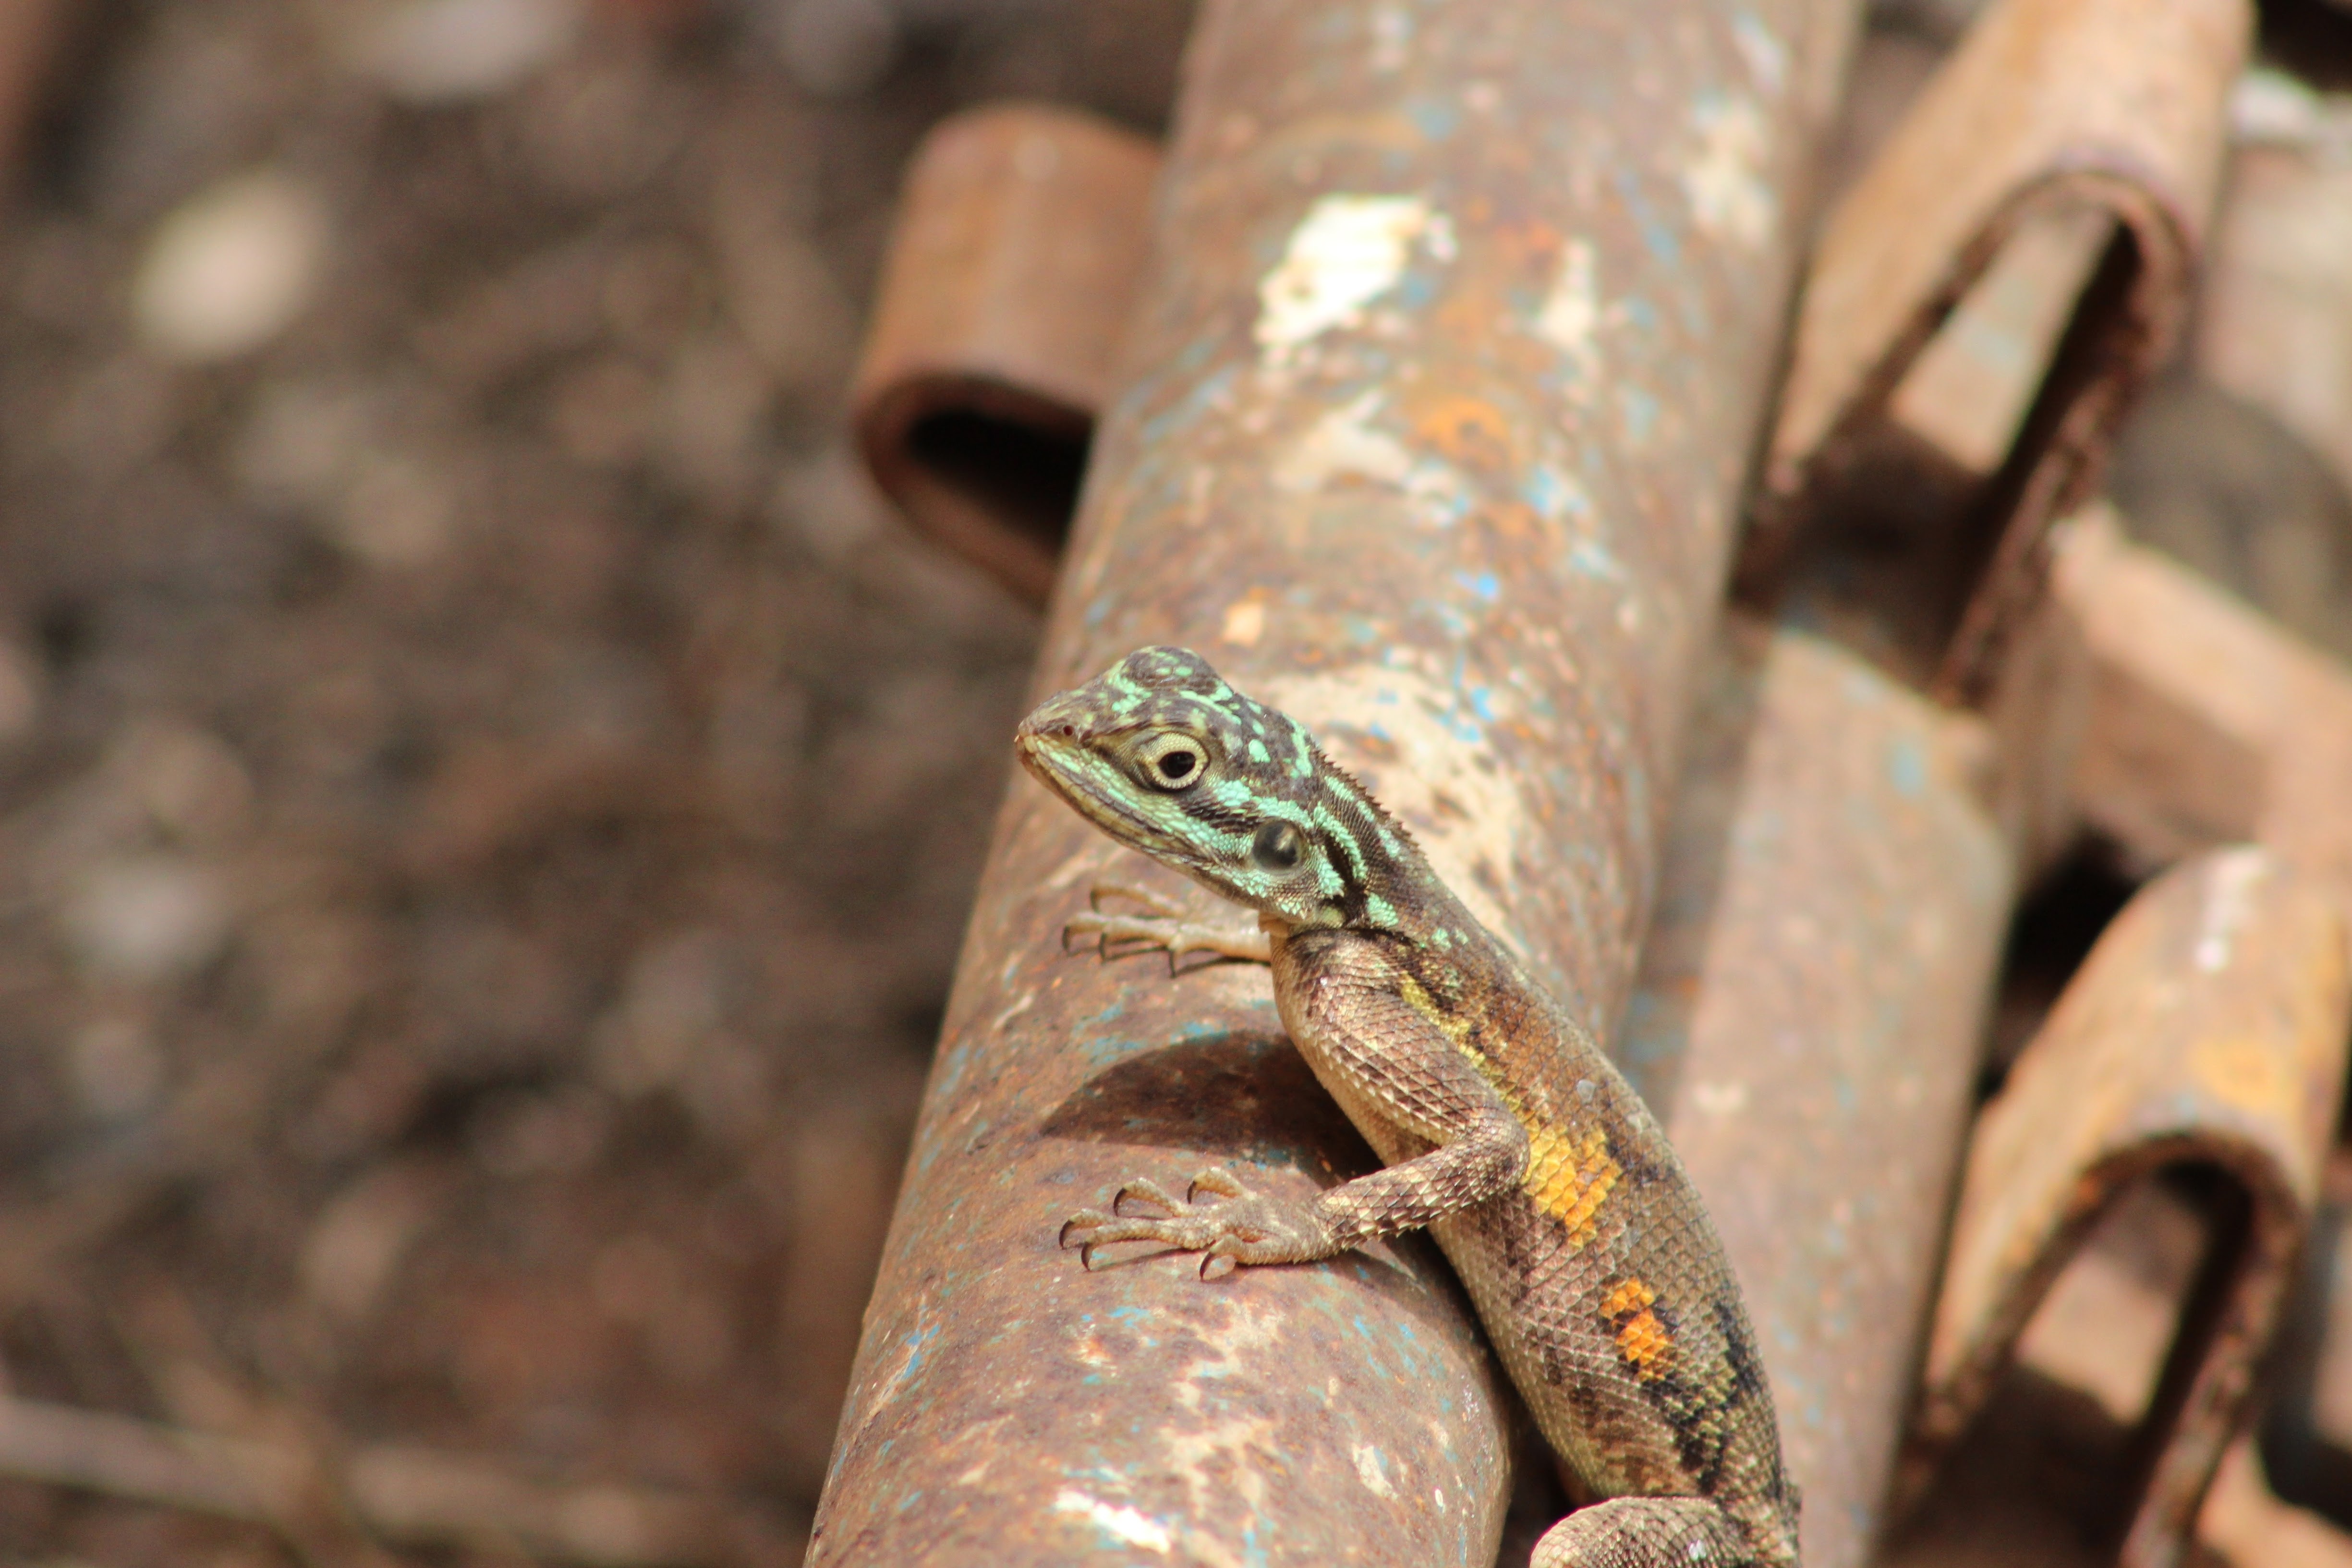
hand, nature, animal, wildlife, wild, natural, africa, reptile, lizard, close up, macro photography, agama, nigeria, boas